Cris Tales

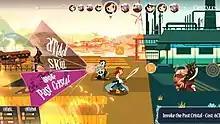
Promotional screenshot showcasing combat. In "Cris Tales", the player can use Crystal Points to affect the stats of enemies.

The game is a turn-based RPG, along with the ability to time jump, both on the map and in-battle, affecting the gameplay. Each playable character has their own unique abilities.